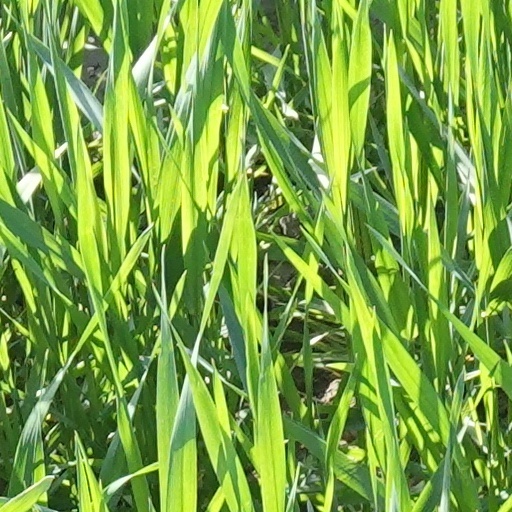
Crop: wheat